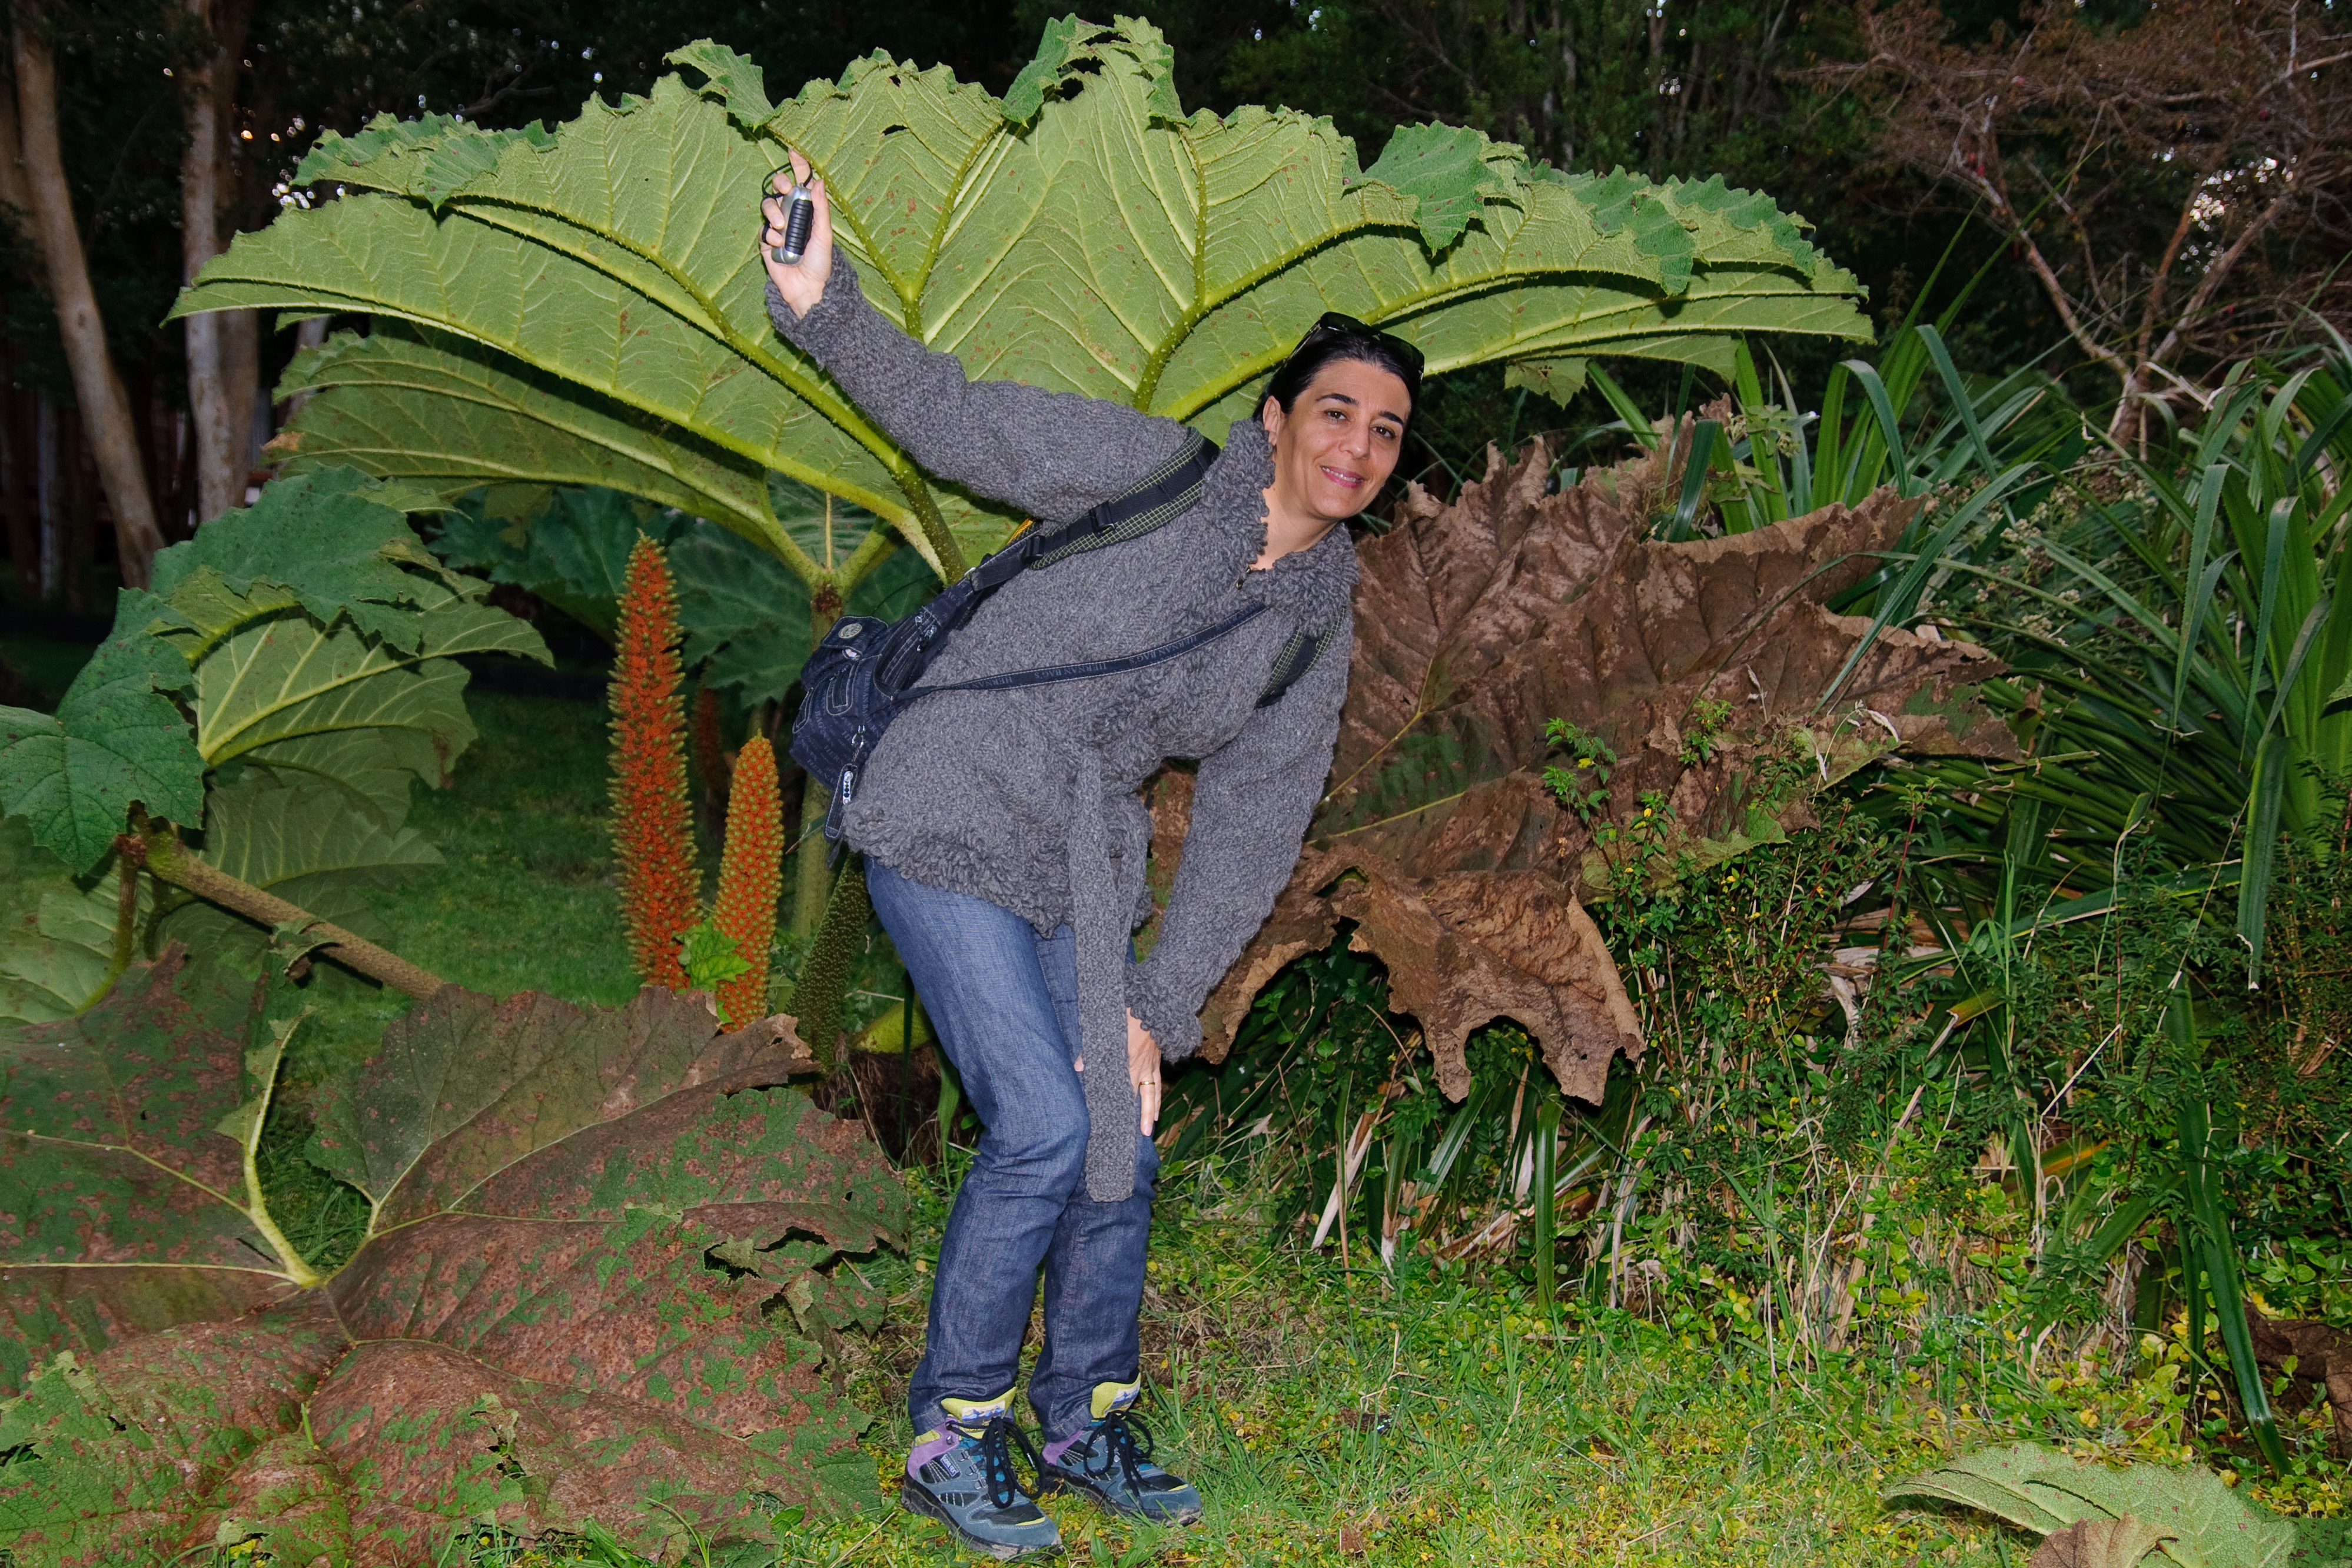
tree, forest, leaf, flower, wildlife, jungle, botany, nikon, fauna, chile, rainforest, woodland, habitat, d300, chiloe, natural environment